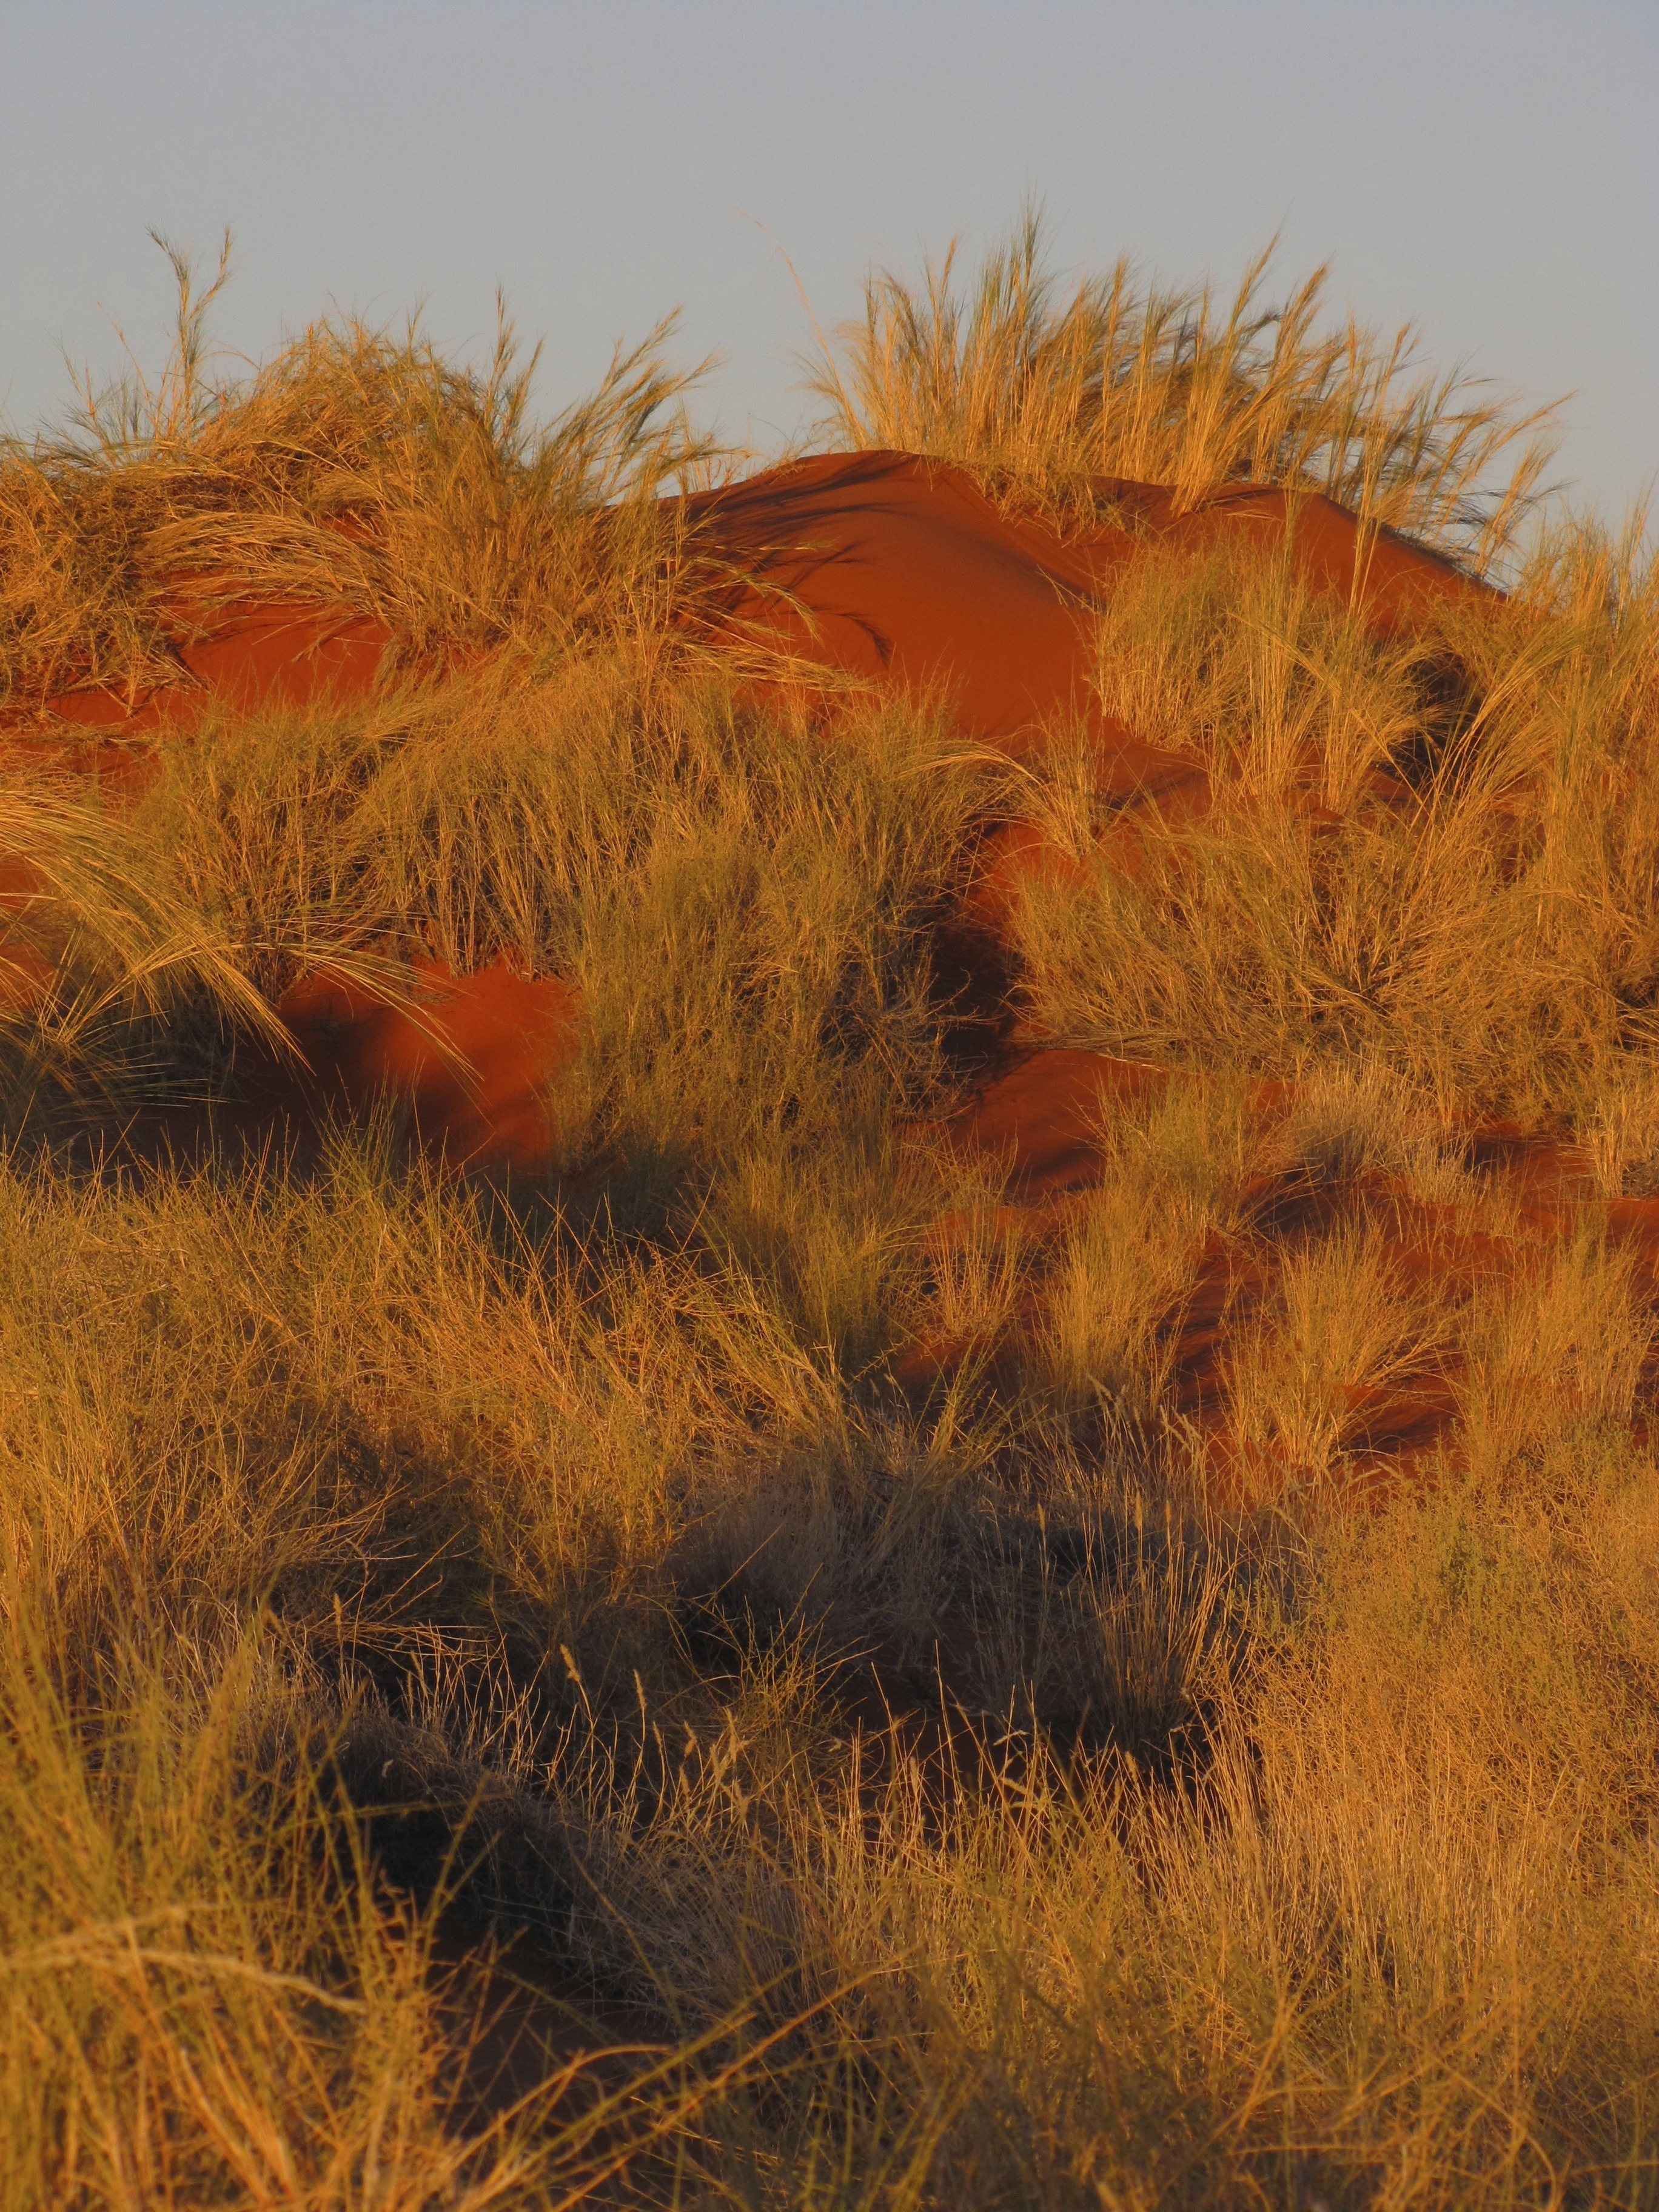
landscape, coast, tree, nature, grass, sand, wilderness, plant, sunset, field, prairie, morning, leaf, hill, flower, coastal, sand dune, coastline, seaside, environment, evening, red, tranquil, scenic, tropical, peaceful, natural, autumn, scenery, calm, seashore, season, savanna, outdoors, grassland, scene, weeds, habitat, ecosystem, steppe, flowering plant, namibia, natural environment, aeolian landform, grass family, land plant